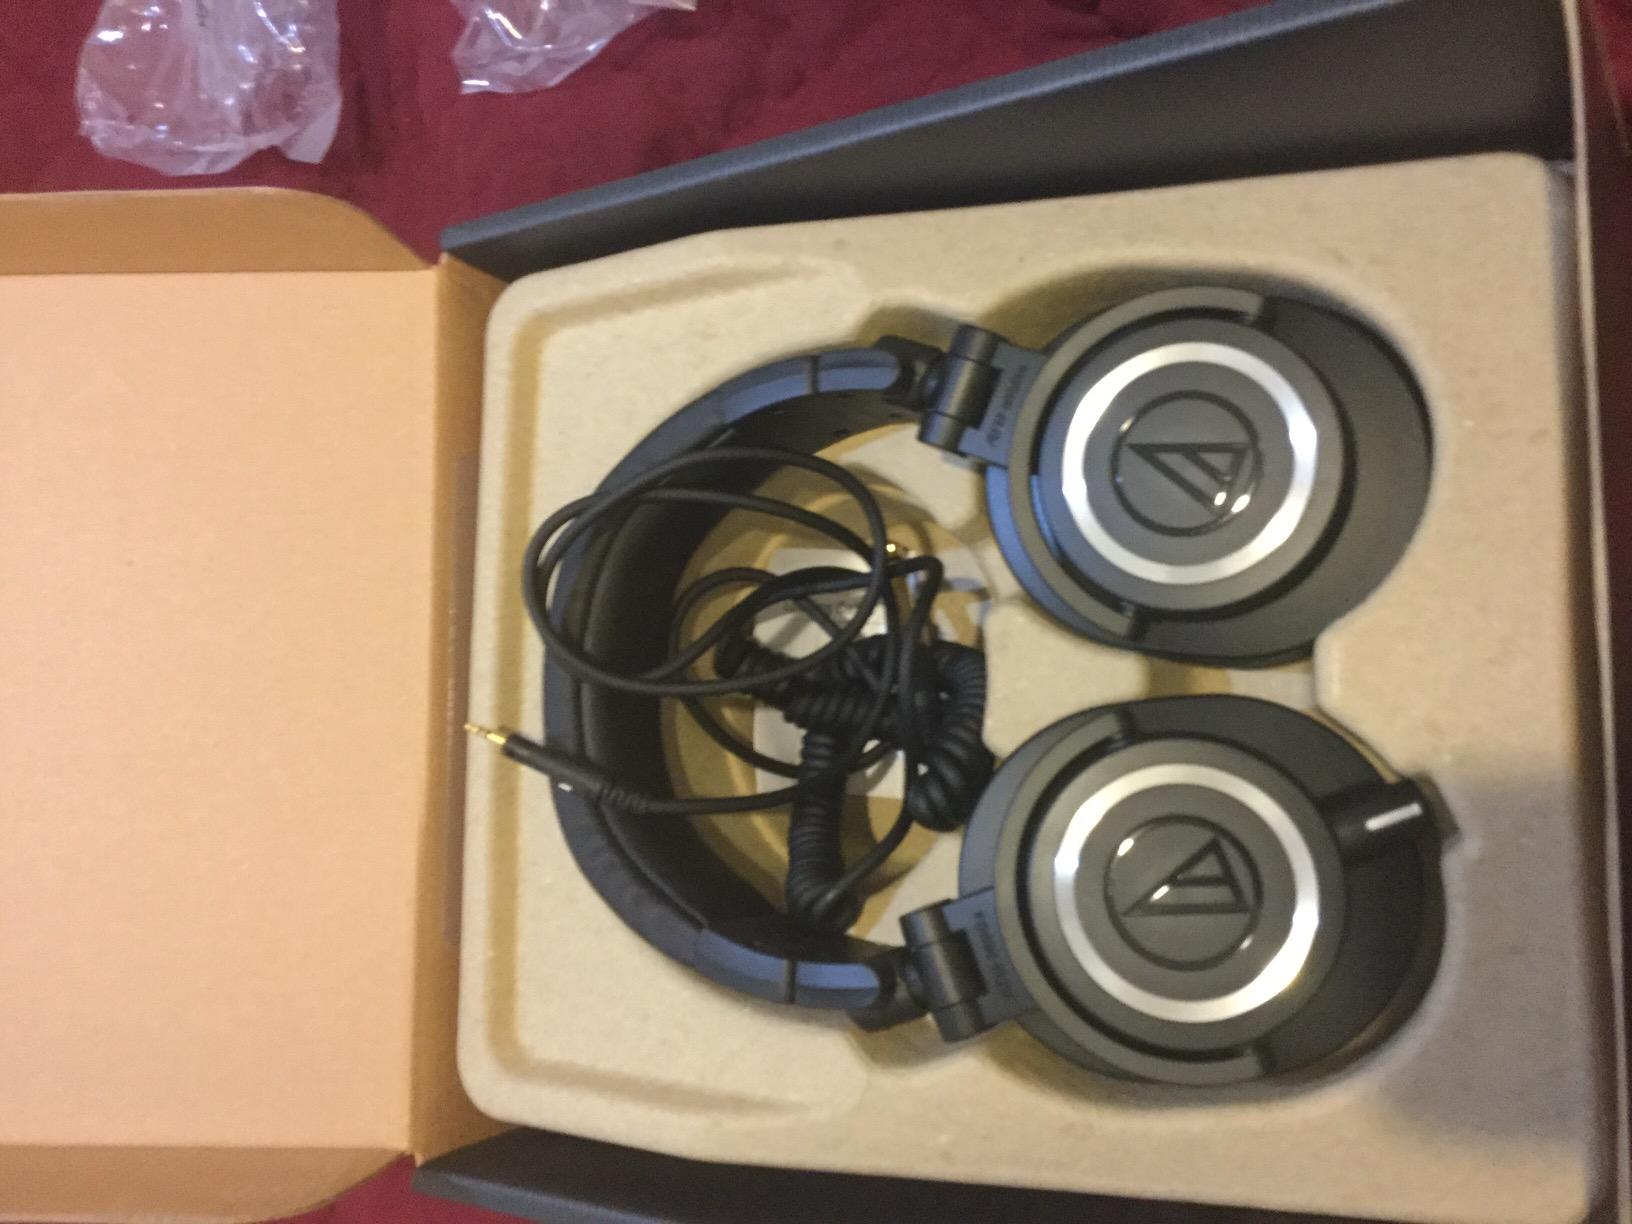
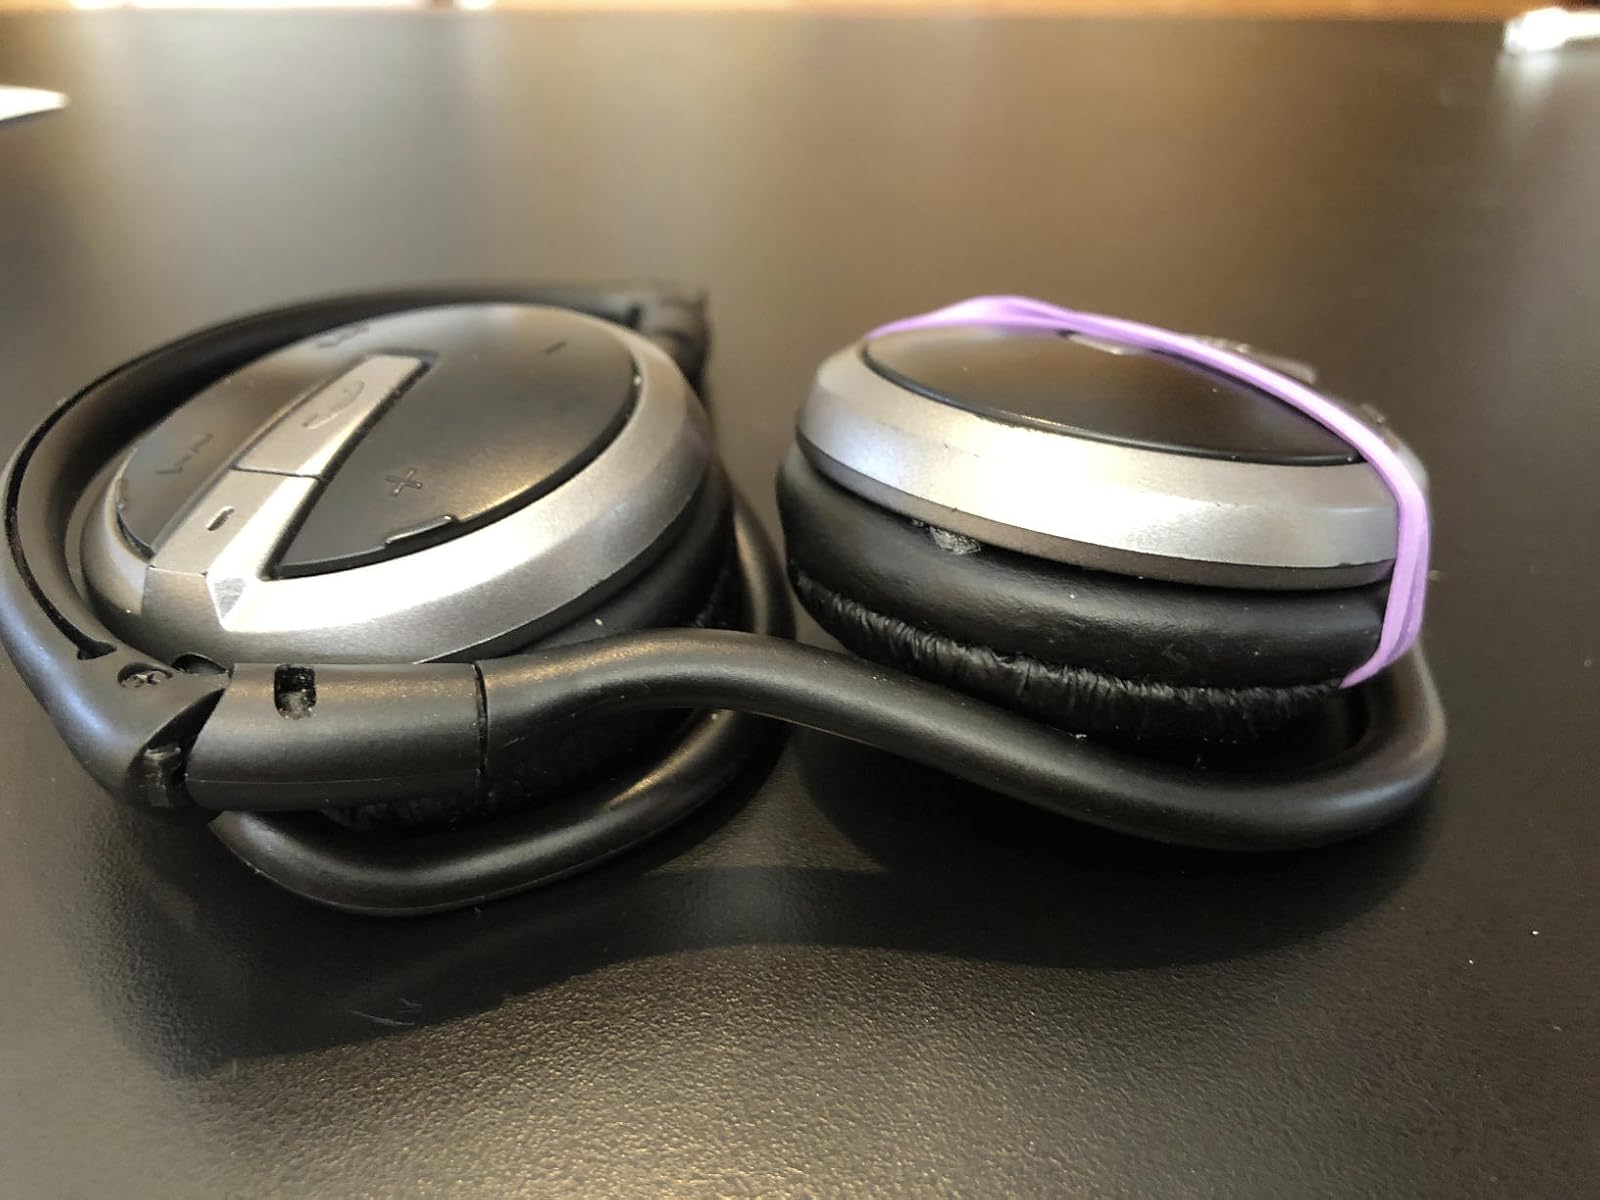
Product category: headphones
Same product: no